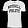
Label: T - shirt / top